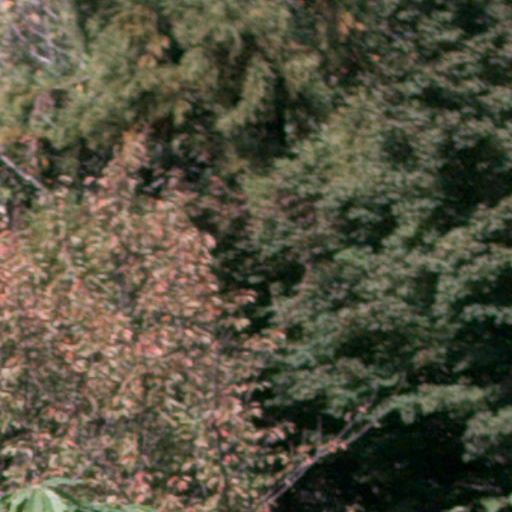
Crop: cassava